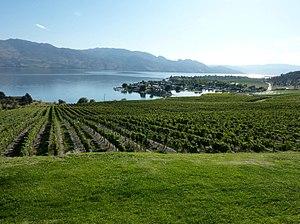
La viticulture au Canada connaît un essor sans précédent, en particulier en Ontario et en Colombie-Britannique. Elle est basée sur l'utilisation conjointe de cépages nobles de Vitis vinifera et d'hybrides plus résistants aux conditions hivernales. Son produit le plus réputé au niveau international est le vin de glace.